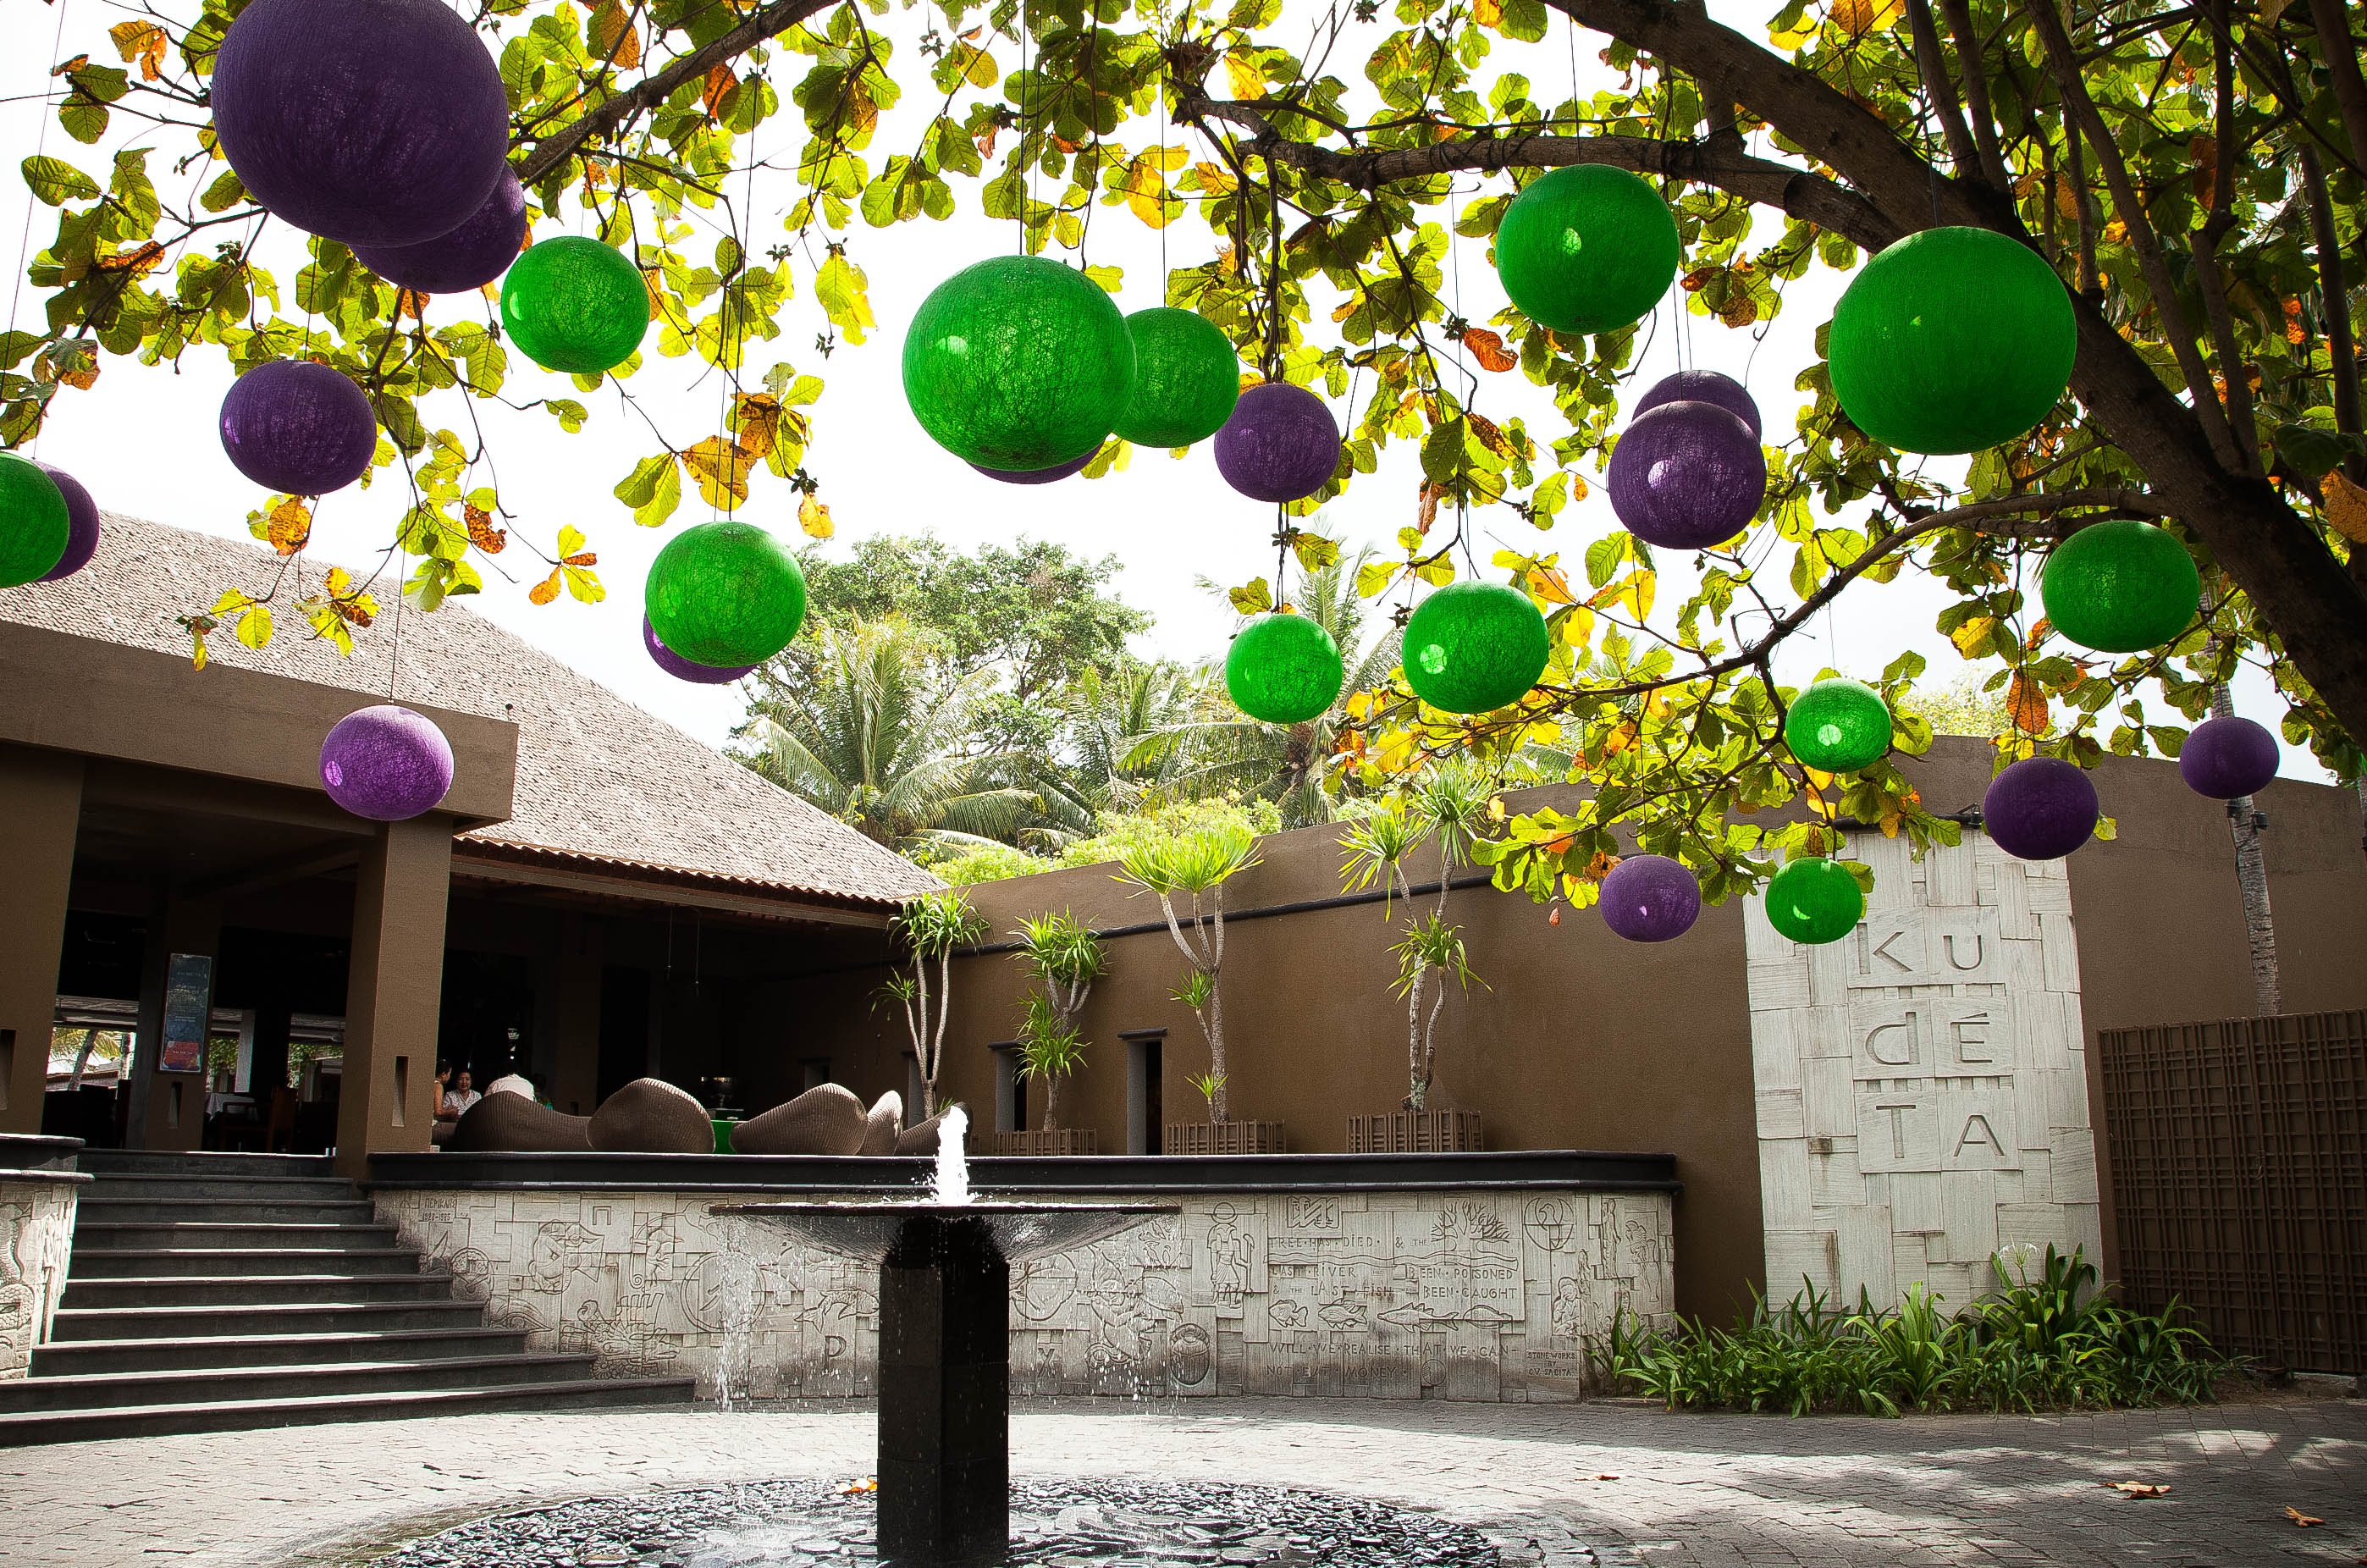
tree, abstract, flower, decoration, garden, festive, ornament, design, decorative, balls, bali